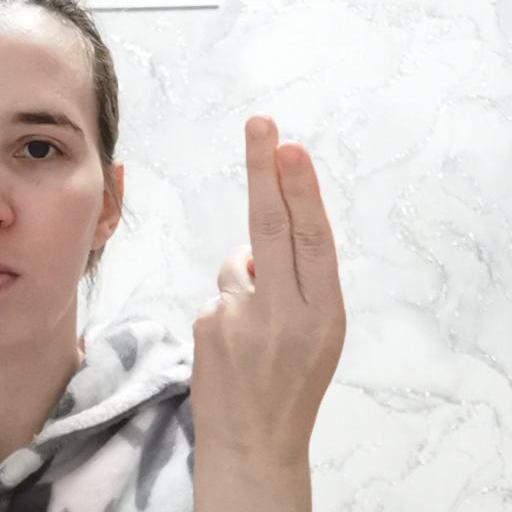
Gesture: two_up_inverted